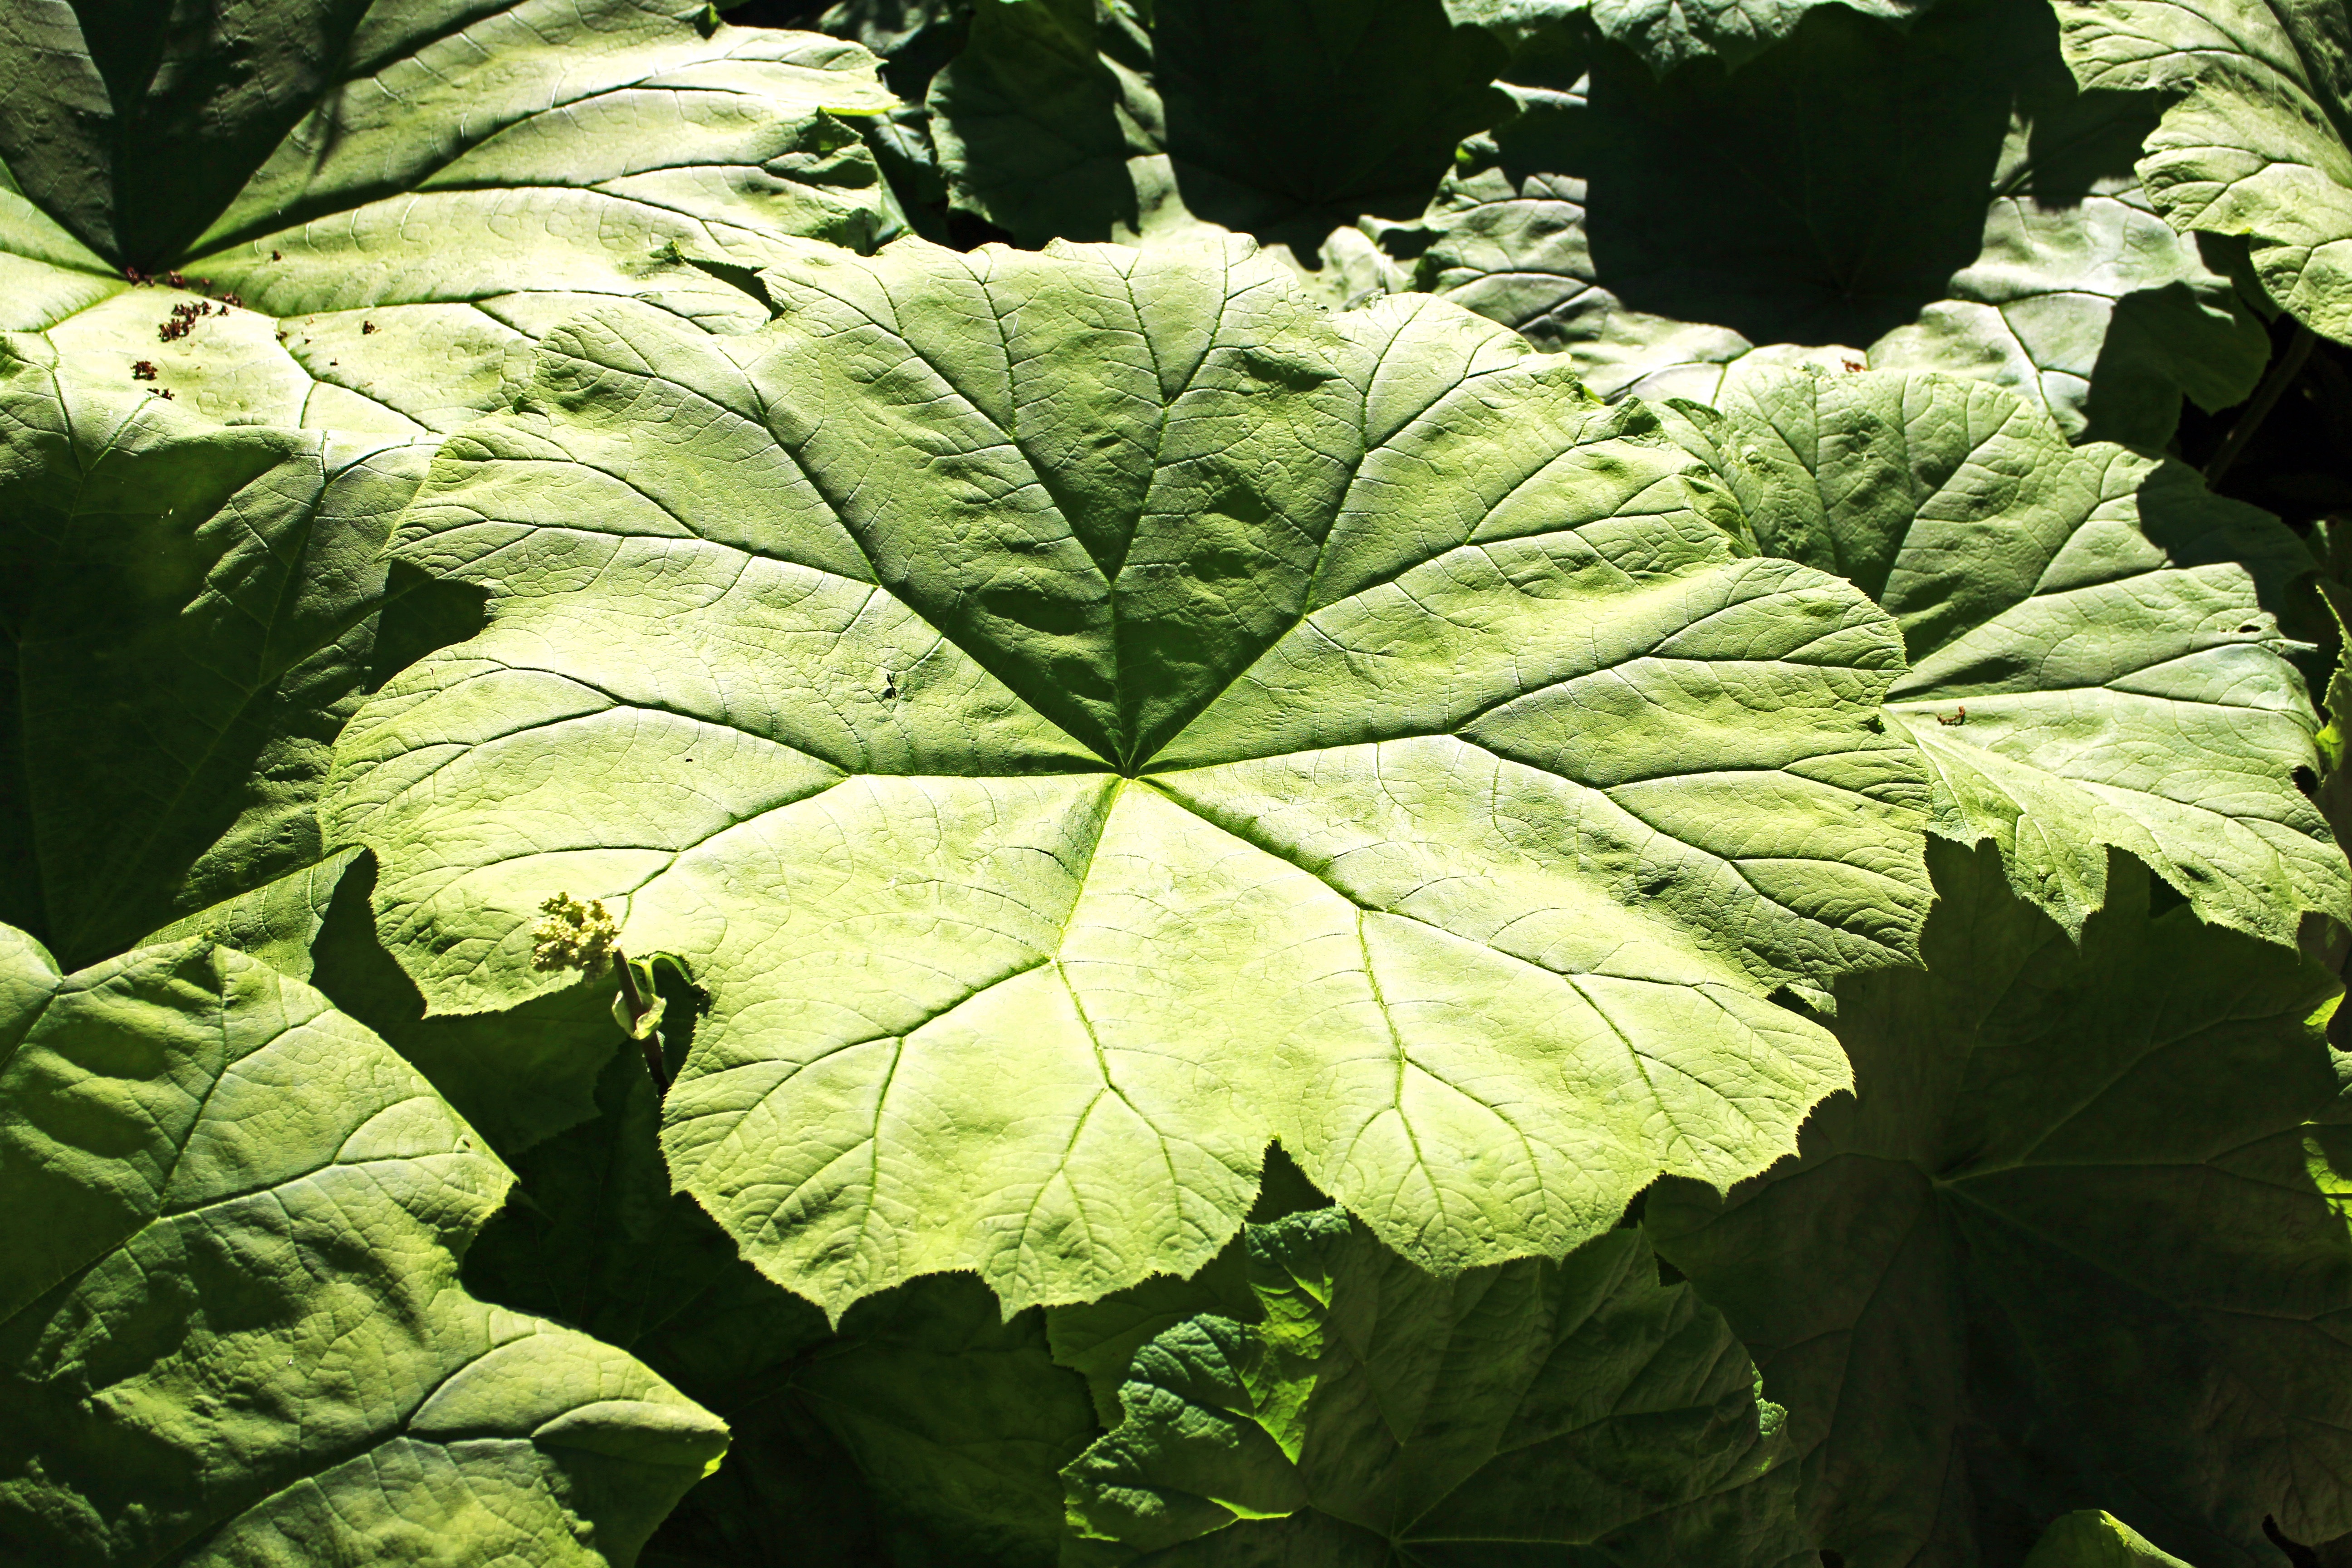
plant, leaf, flower, food, green, produce, vegetable, botany, garden, flora, leaves, flowering plant, giant leaf, butterbur, annual plant, land plant